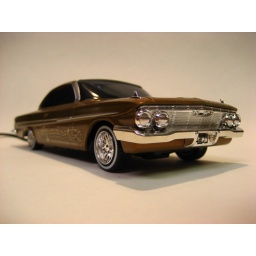
Taken in My &amp;quot;Studio&amp;quot; a roll of white paper on my work table...